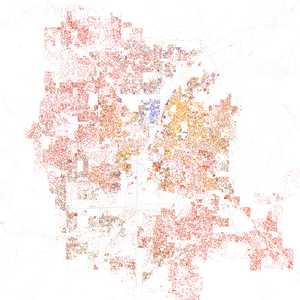
Las Vegas est une ville américaine, plus grande ville de l'État du Nevada et centre économique et touristique majeur de l'Ouest des États-Unis. En 2017, elle compte une population de 648 224 habitants. Elle est située au milieu du désert des Mojaves, le plus sec des quatre déserts nord-américains, dans le comté de Clark.